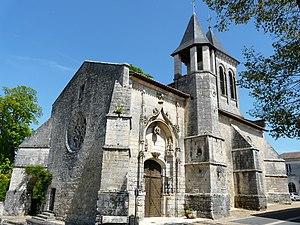
L'église Saint-Christophe, Champagnac-de-Belair, Dordogne, France Object location45°
Champagnac-de-Belair est une commune française située dans le département de la Dordogne, en région Nouvelle-Aquitaine. De 1790 à 2015, la commune était le chef-lieu du canton de Champagnac-de-Belair.
Cet article recense les monuments historiques de l'arrondissement de Nontron, dans le département de la Dordogne, en France.